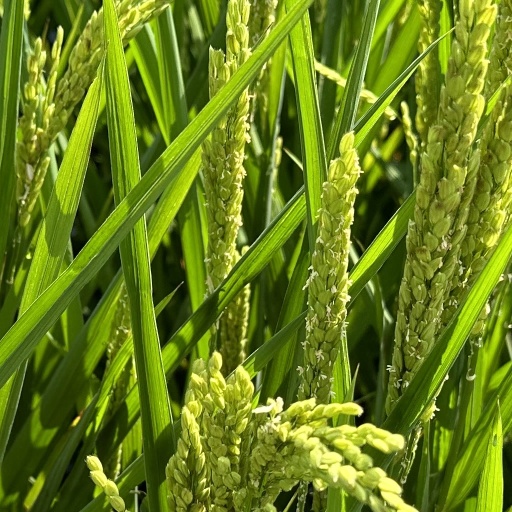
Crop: rice